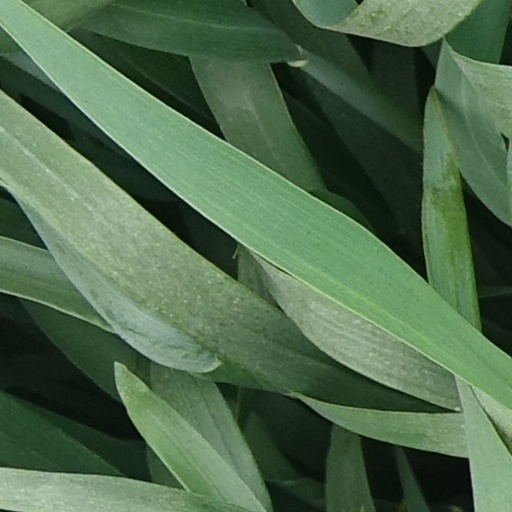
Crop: wheat